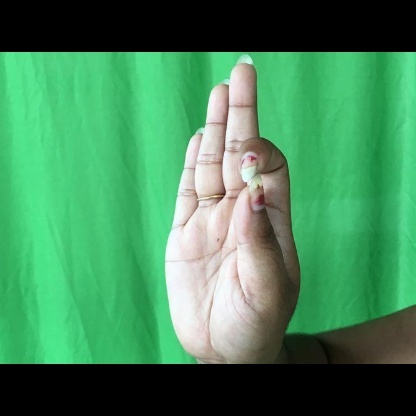
Mudra: Aralam